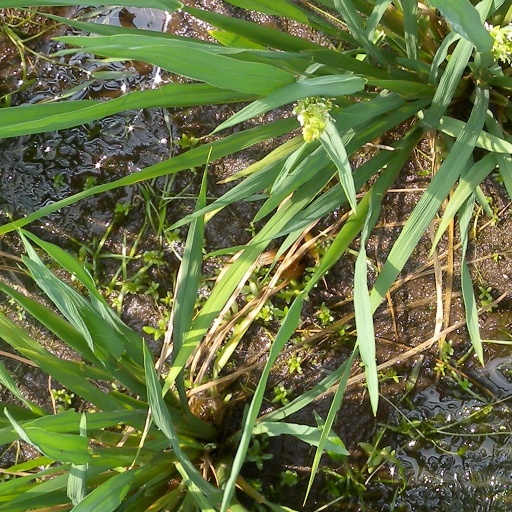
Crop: rice